George Barret Jr.

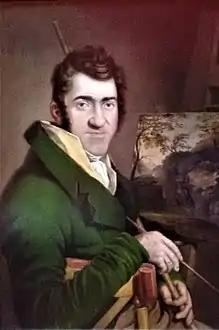
Self portrait, George Barret Jr.

George Barret Jr. (1767–1842), sometimes referred to as George Barret the Younger, was an English landscape painter, and a son of the Irish artist George Barret Sr.